Master System

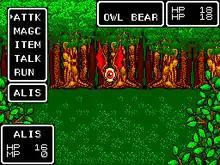
A gameplay image from Phantasy Star

Developed under the name "Project Mercury" and designed based on the Master System's hardware, the Game Gear is a handheld game console. It was first released in Japan on October 6, 1990, in North America and Europe in 1991, and in Australia and New Zealand in 1992. Originally retailing at JP¥19,800 in Japan, $149.99 in North America, and £99.99 in the United Kingdom, the Game Gear was designed to compete with the Game Boy, which Nintendo had released in 1989. There are similarities between the Game Gear and the Master System hardware; Master System games are playable on Game Gear using the Master Gear Converter accessory. A large part of the Game Gear's game library consists of Master System ports. Because of hardware similarities, including the landscape screen orientation, Master System games are easily portable to the handheld. In particular, many Master System ports of Game Gear games were done by Tectoy for the Brazilian market, as the Master System was more popular than the Game Gear in the region.